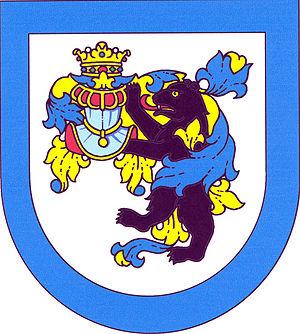
Jarošov nad Nežárkou est une commune du district de Jindřichův Hradec, dans la région de Bohême-du-Sud, en Tchéquie. Sa population s'élevait à 1 107 habitants en 2018.